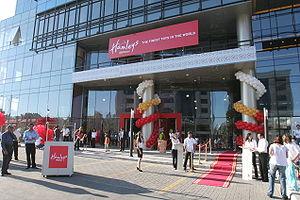
Amman \ʕamːaːn\ est la capitale de la Jordanie depuis 1921.